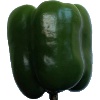
Label: Pepper Green 1